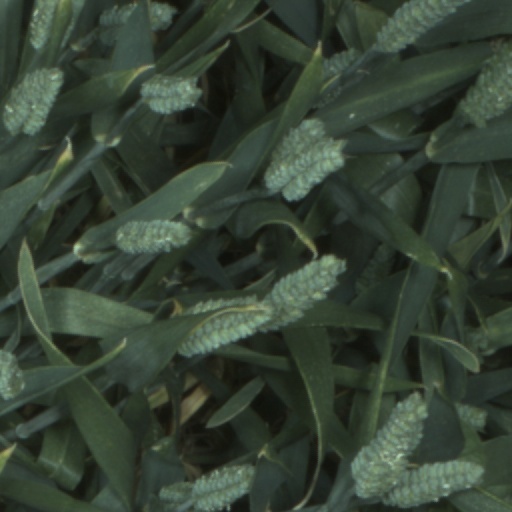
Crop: wheat